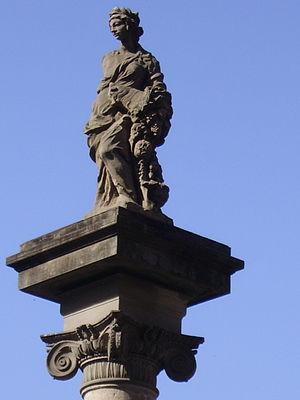
La Colonne de l'Abondance est une colonne monumentale située Piazza della Repubblica, à Florence, en Toscane.